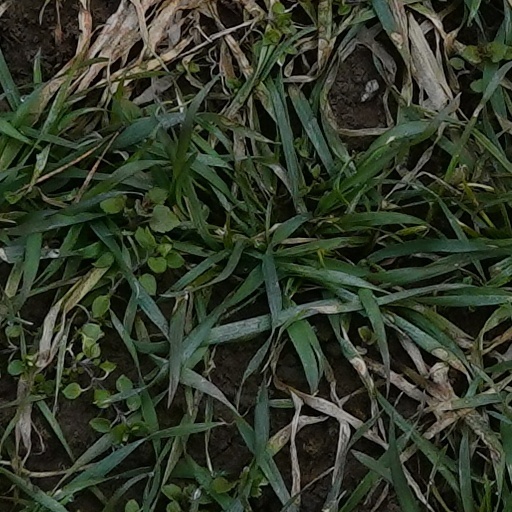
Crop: wheat